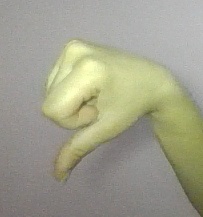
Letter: waw